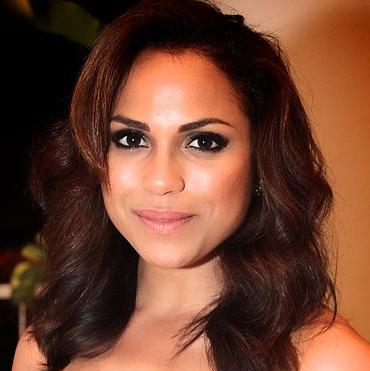
Age: 26